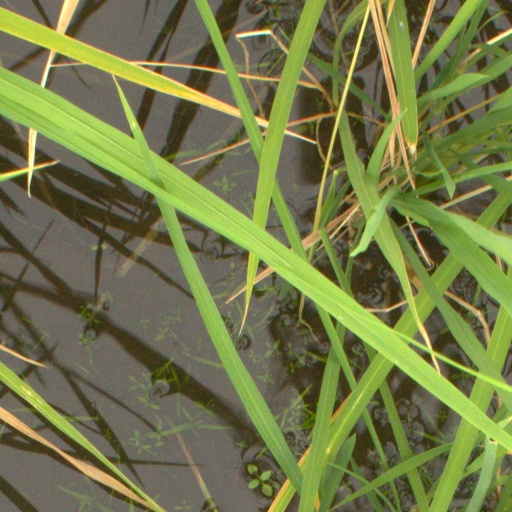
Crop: rice